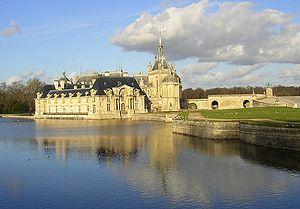
Le chateau de Chantilly
Le parc naturel régional Oise-Pays de France, créé le 13 janvier 2004 par décret du Premier Ministre, s'étend sur 59 communes des départements de l'Oise et du Val-d'Oise. C'est un des rares parcs répartis sur deux régions administratives, le premier parc naturel régional picard est le 4ᵉ créé en Île-de-France.